Glen Keane

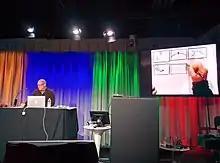
Glen Keane demonstrating storyboarding, June 2015

Keane left CalArts in 1974 and joined Disney the same year, where he spent three years working with veteran animator Ollie Johnston on the characters Bernard and Penny in "The Rescuers". He then animated Elliott the Dragon in "Pete's Dragon", and the climactic bear showdown in "The Fox and the Hound".